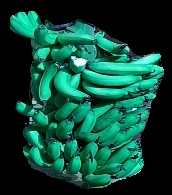
Variety: pachbale
Grade: grade3